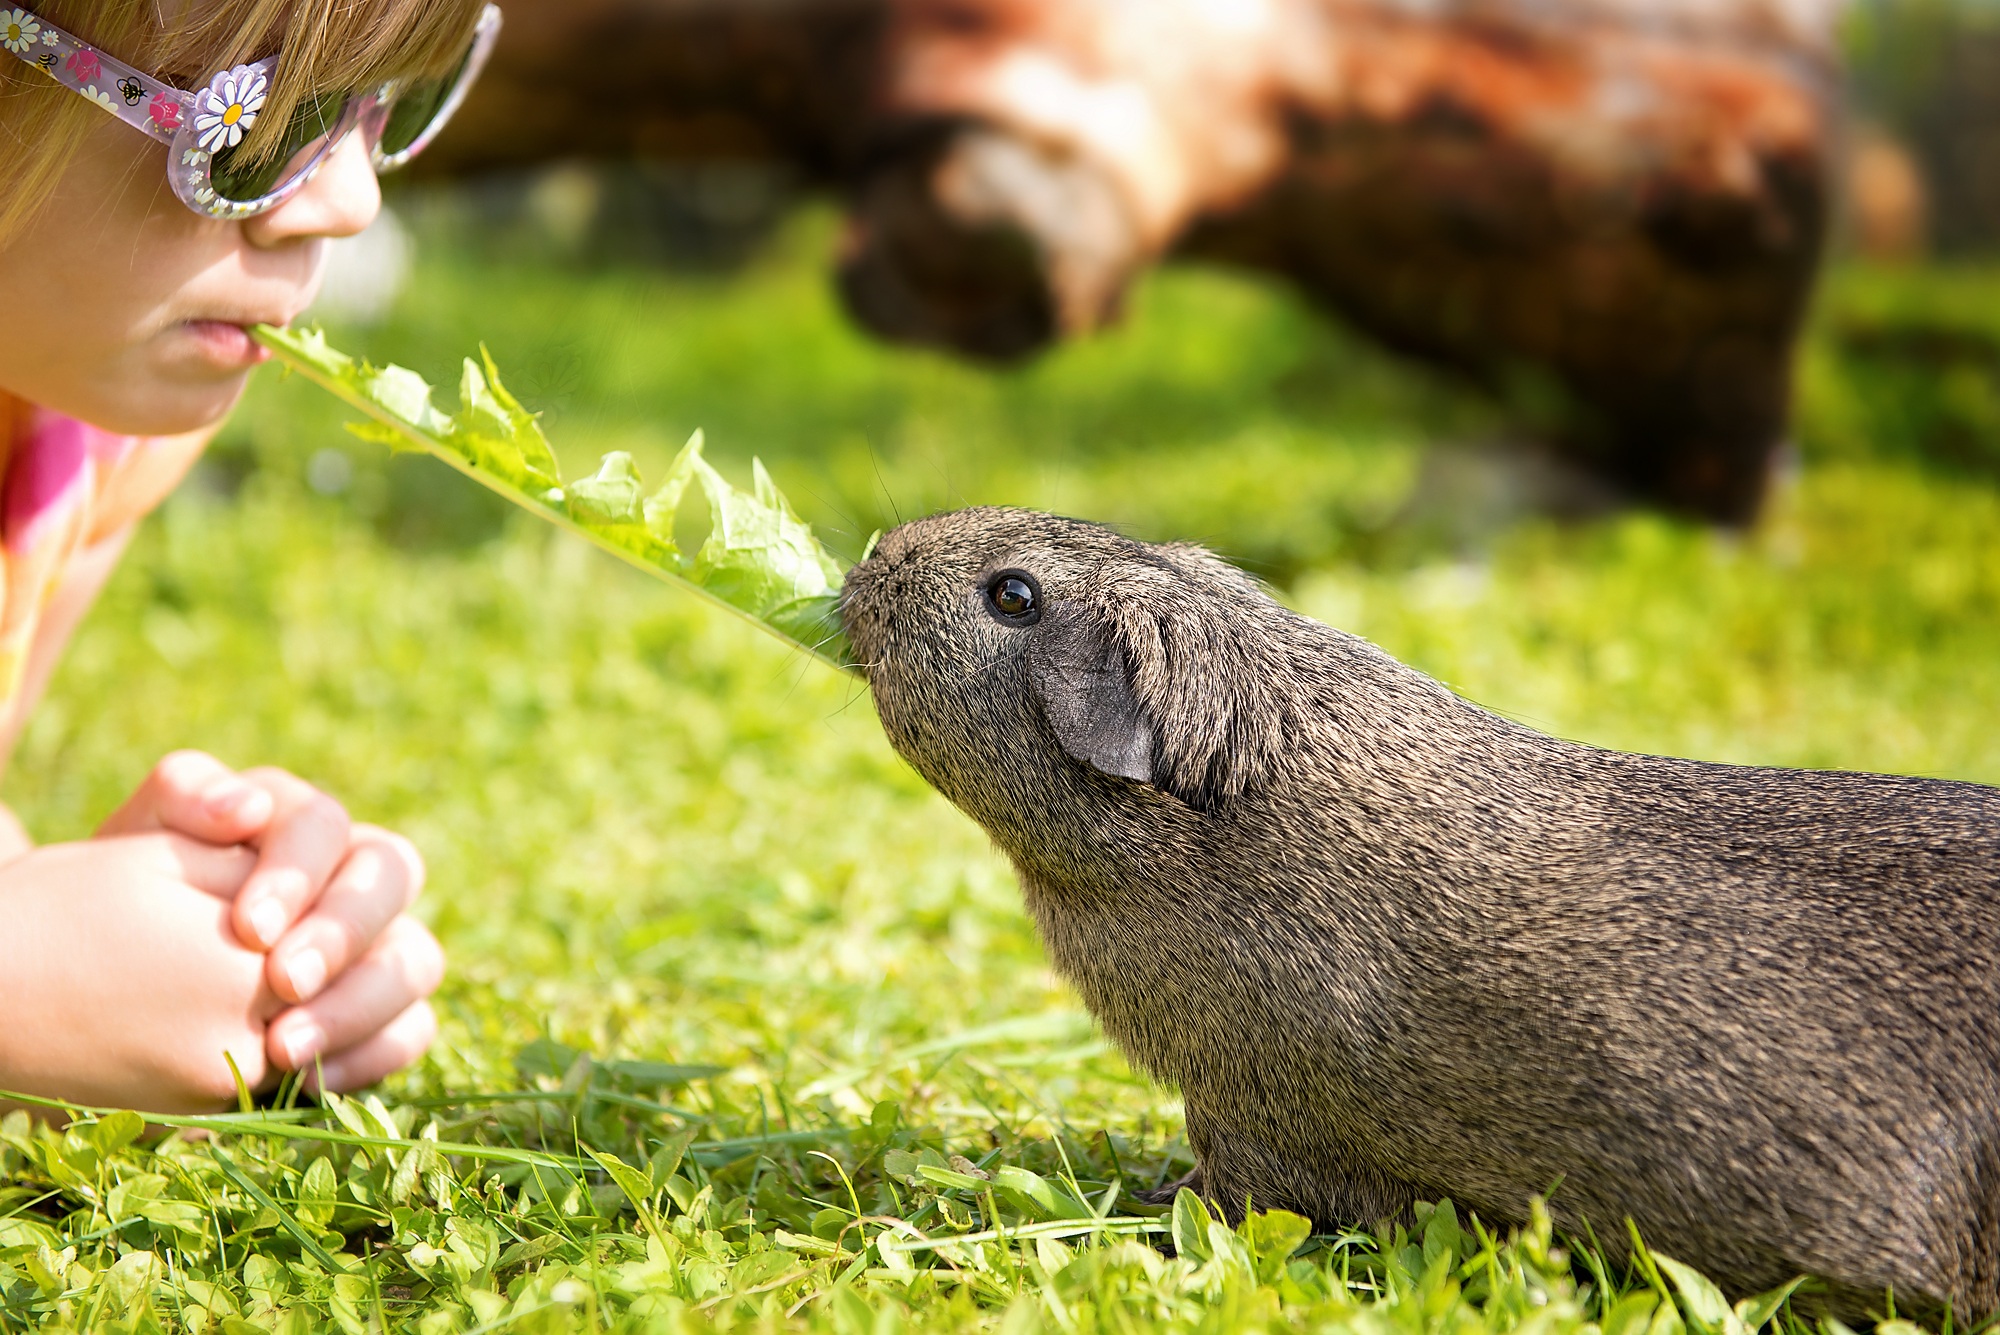
nature, grass, meadow, wildlife, food, mammal, child, squirrel, friendship, rodent, fauna, guinea pig, out, nager, marmot, smooth hair, lemonagouti, dandelion leaf